Whitehall (Annapolis, Maryland)

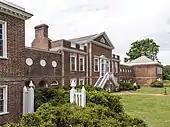
The North side of the house

The American Revolution prevented Sharpe's return and so he instructed his friend and former secretary John Ridout to sell Whitehall. Benjamin Ogle purchased the house from Ridout and two days later resold the house to Ridout for the same sum. Whitehall remained in the Ridout family for 116 years.